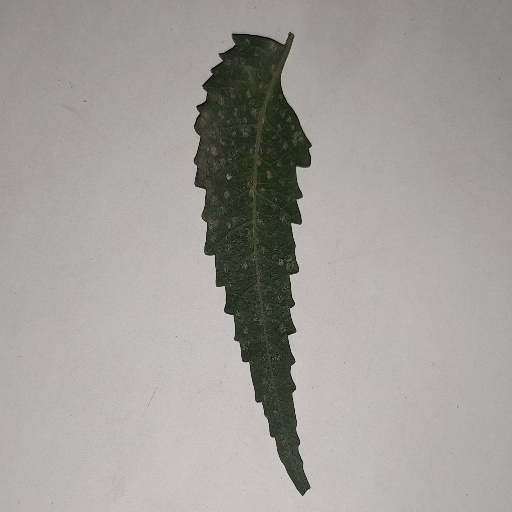
Species: Neem
Leaf condition: Powdery Mildew